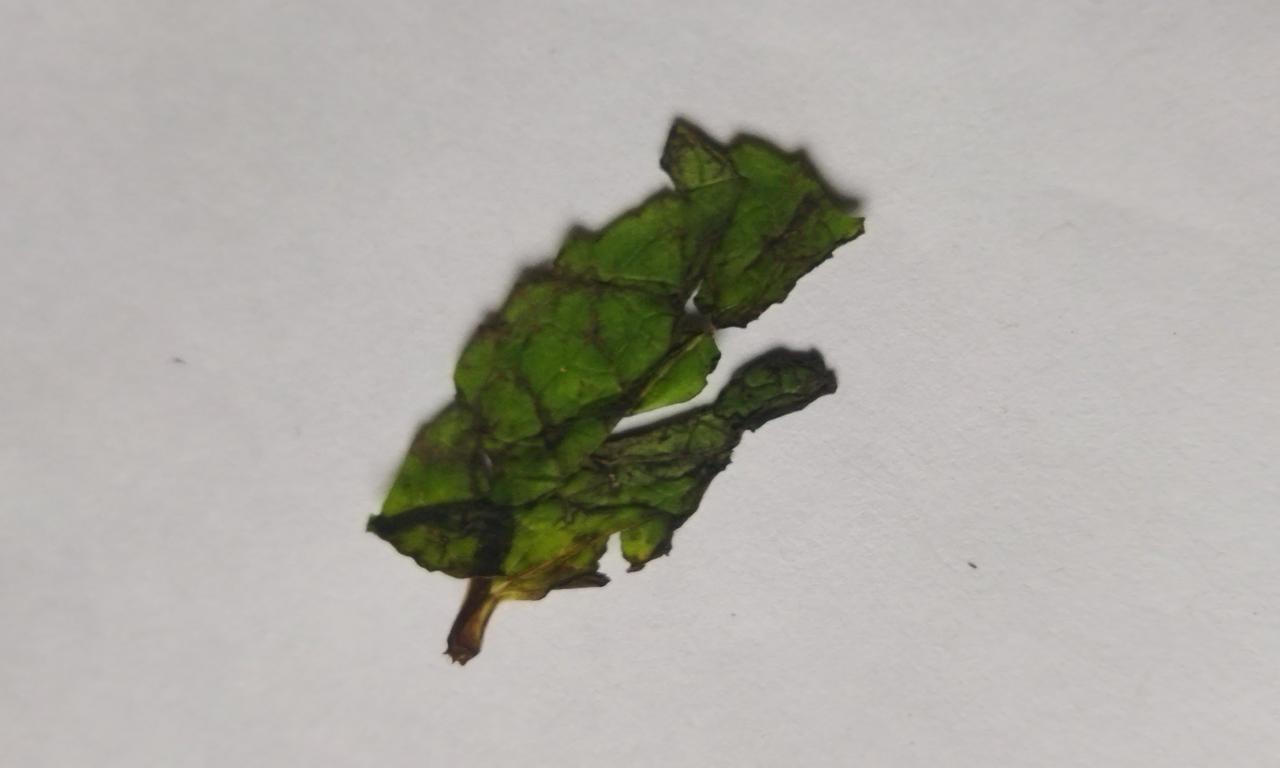
Label: Spoiled